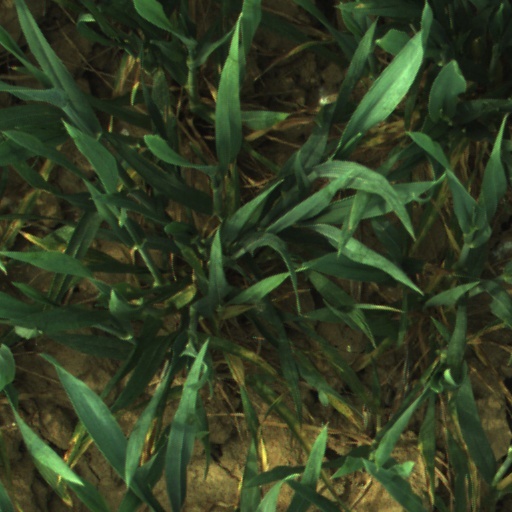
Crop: wheat